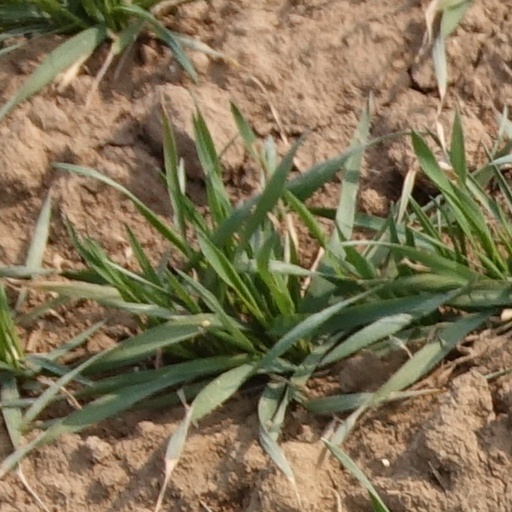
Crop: wheat